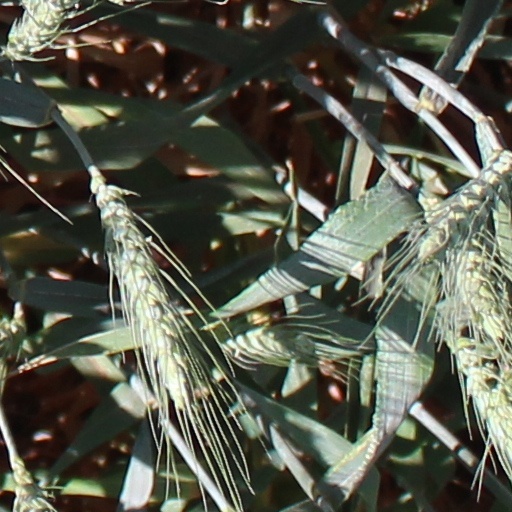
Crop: wheat